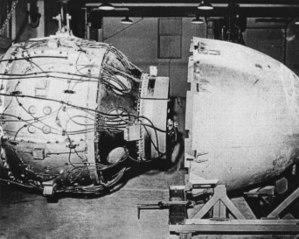
Les deux grands types d'armes nucléaires se distinguent par leur fonctionnement : Armes à fission ou « bombes A » ; Armes à fusion, bombes thermonucléaires ou « bombes H ».